Skylar Diggins

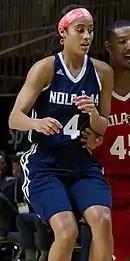
Diggins playing in the 2014 NBA All-Star Celebrity game (Michael B. Jordan also pictured)

Diggins has become an advocate against childhood obesity, a guest interviewer for ESPN, and a model for Nike. She has appeared in Vogue magazine and in a swimsuit shoot for Sports Illustrated.